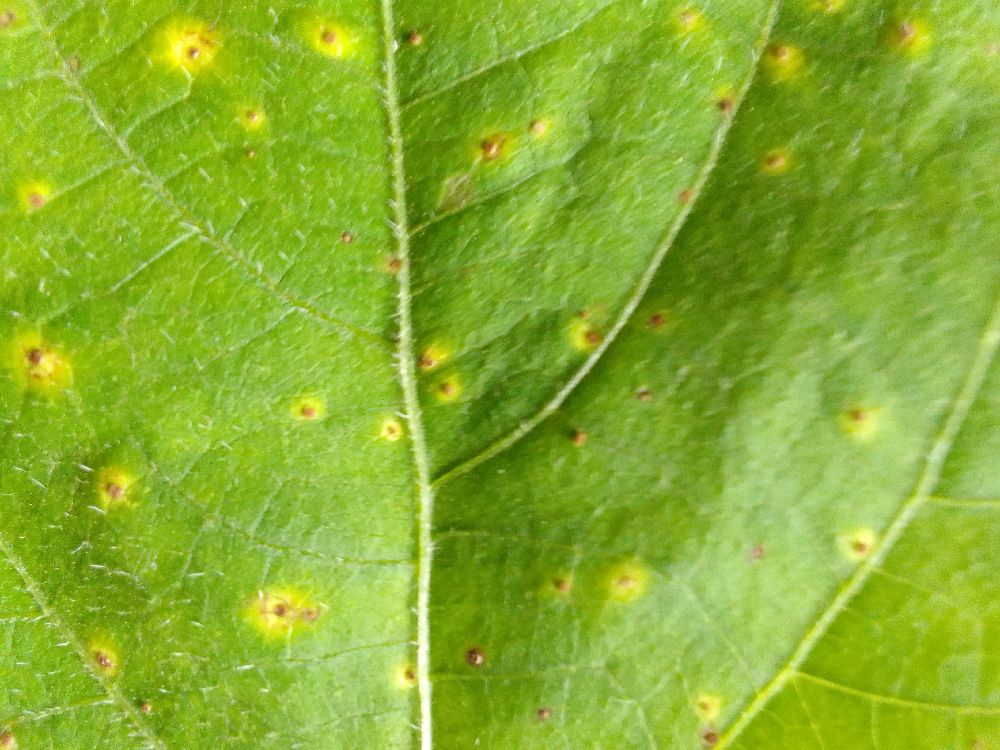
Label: rust